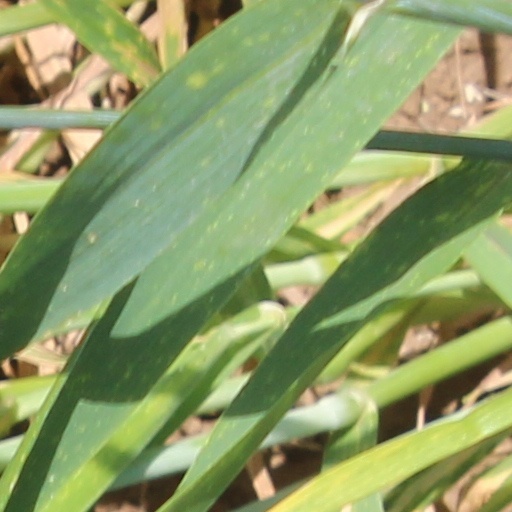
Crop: wheat